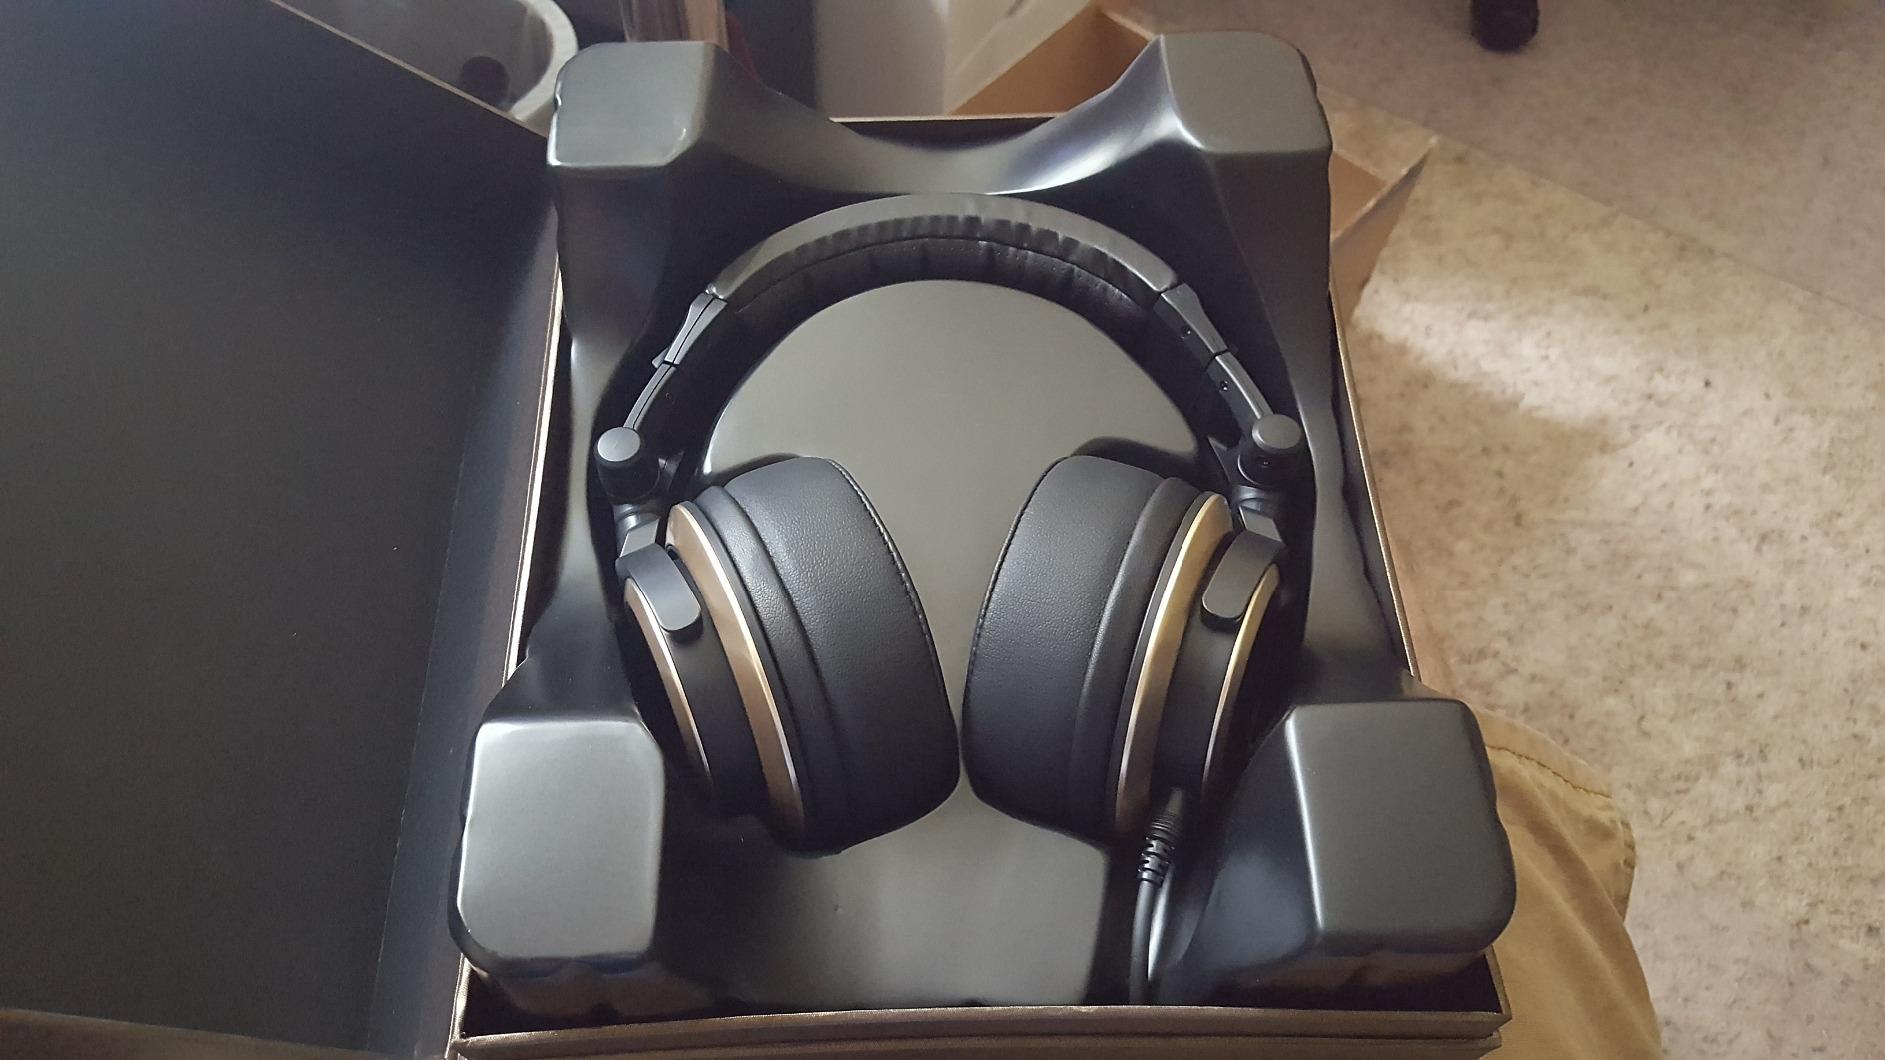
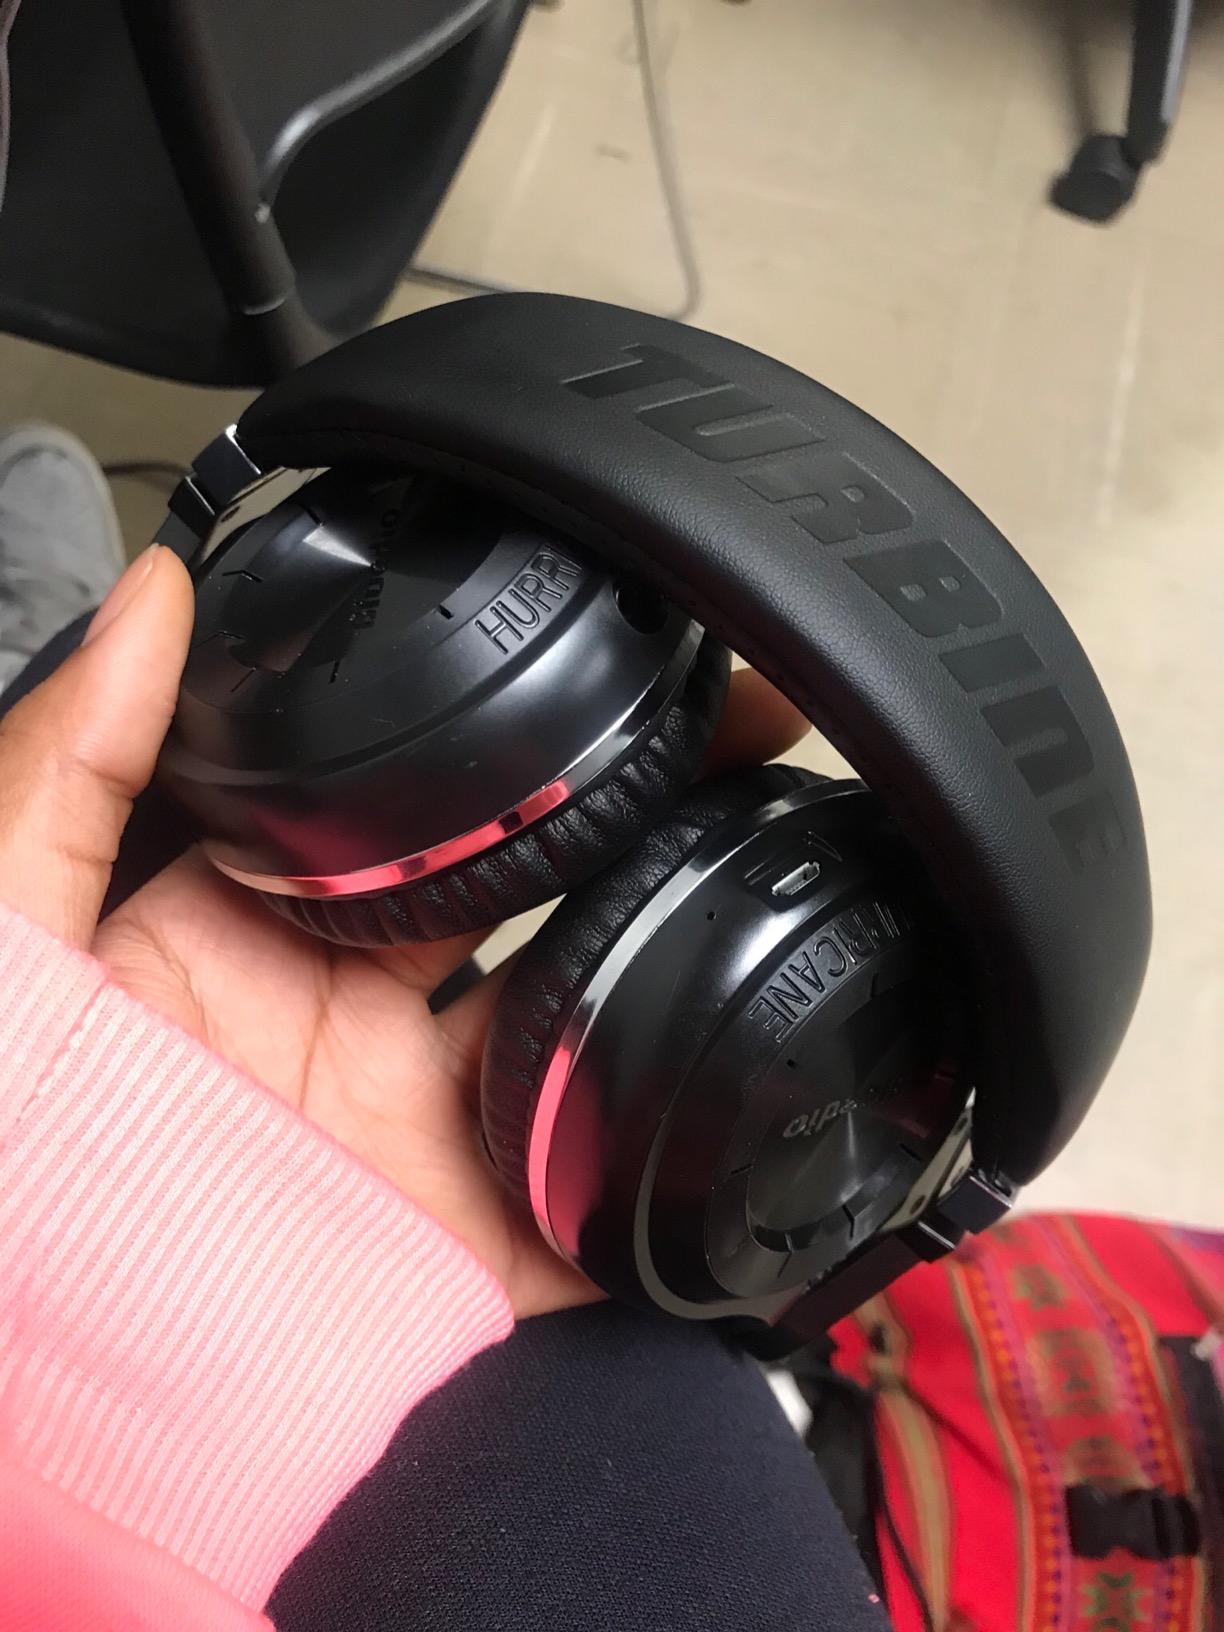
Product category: headphones
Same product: no